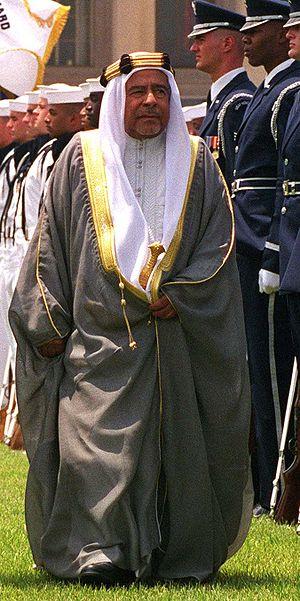
Cette page détaille la liste des souverains de Bahreïn. Les rois, anciennement appelés hakims puis émirs, se succèdent au sein de la famille Al Khalifa, originaire du Qatar, depuis la fin du XVIIIᵉ siècle.
Issa ben Salman Al Khalifa fut le 11ᵉ souverain de Bahreïn après le décès de son père Salman II en 1961, puis le 1ᵉʳ émir de 1971 à sa mort. C'est sous son règne que le pays obtient son indépendance du Royaume-Uni en 1971.